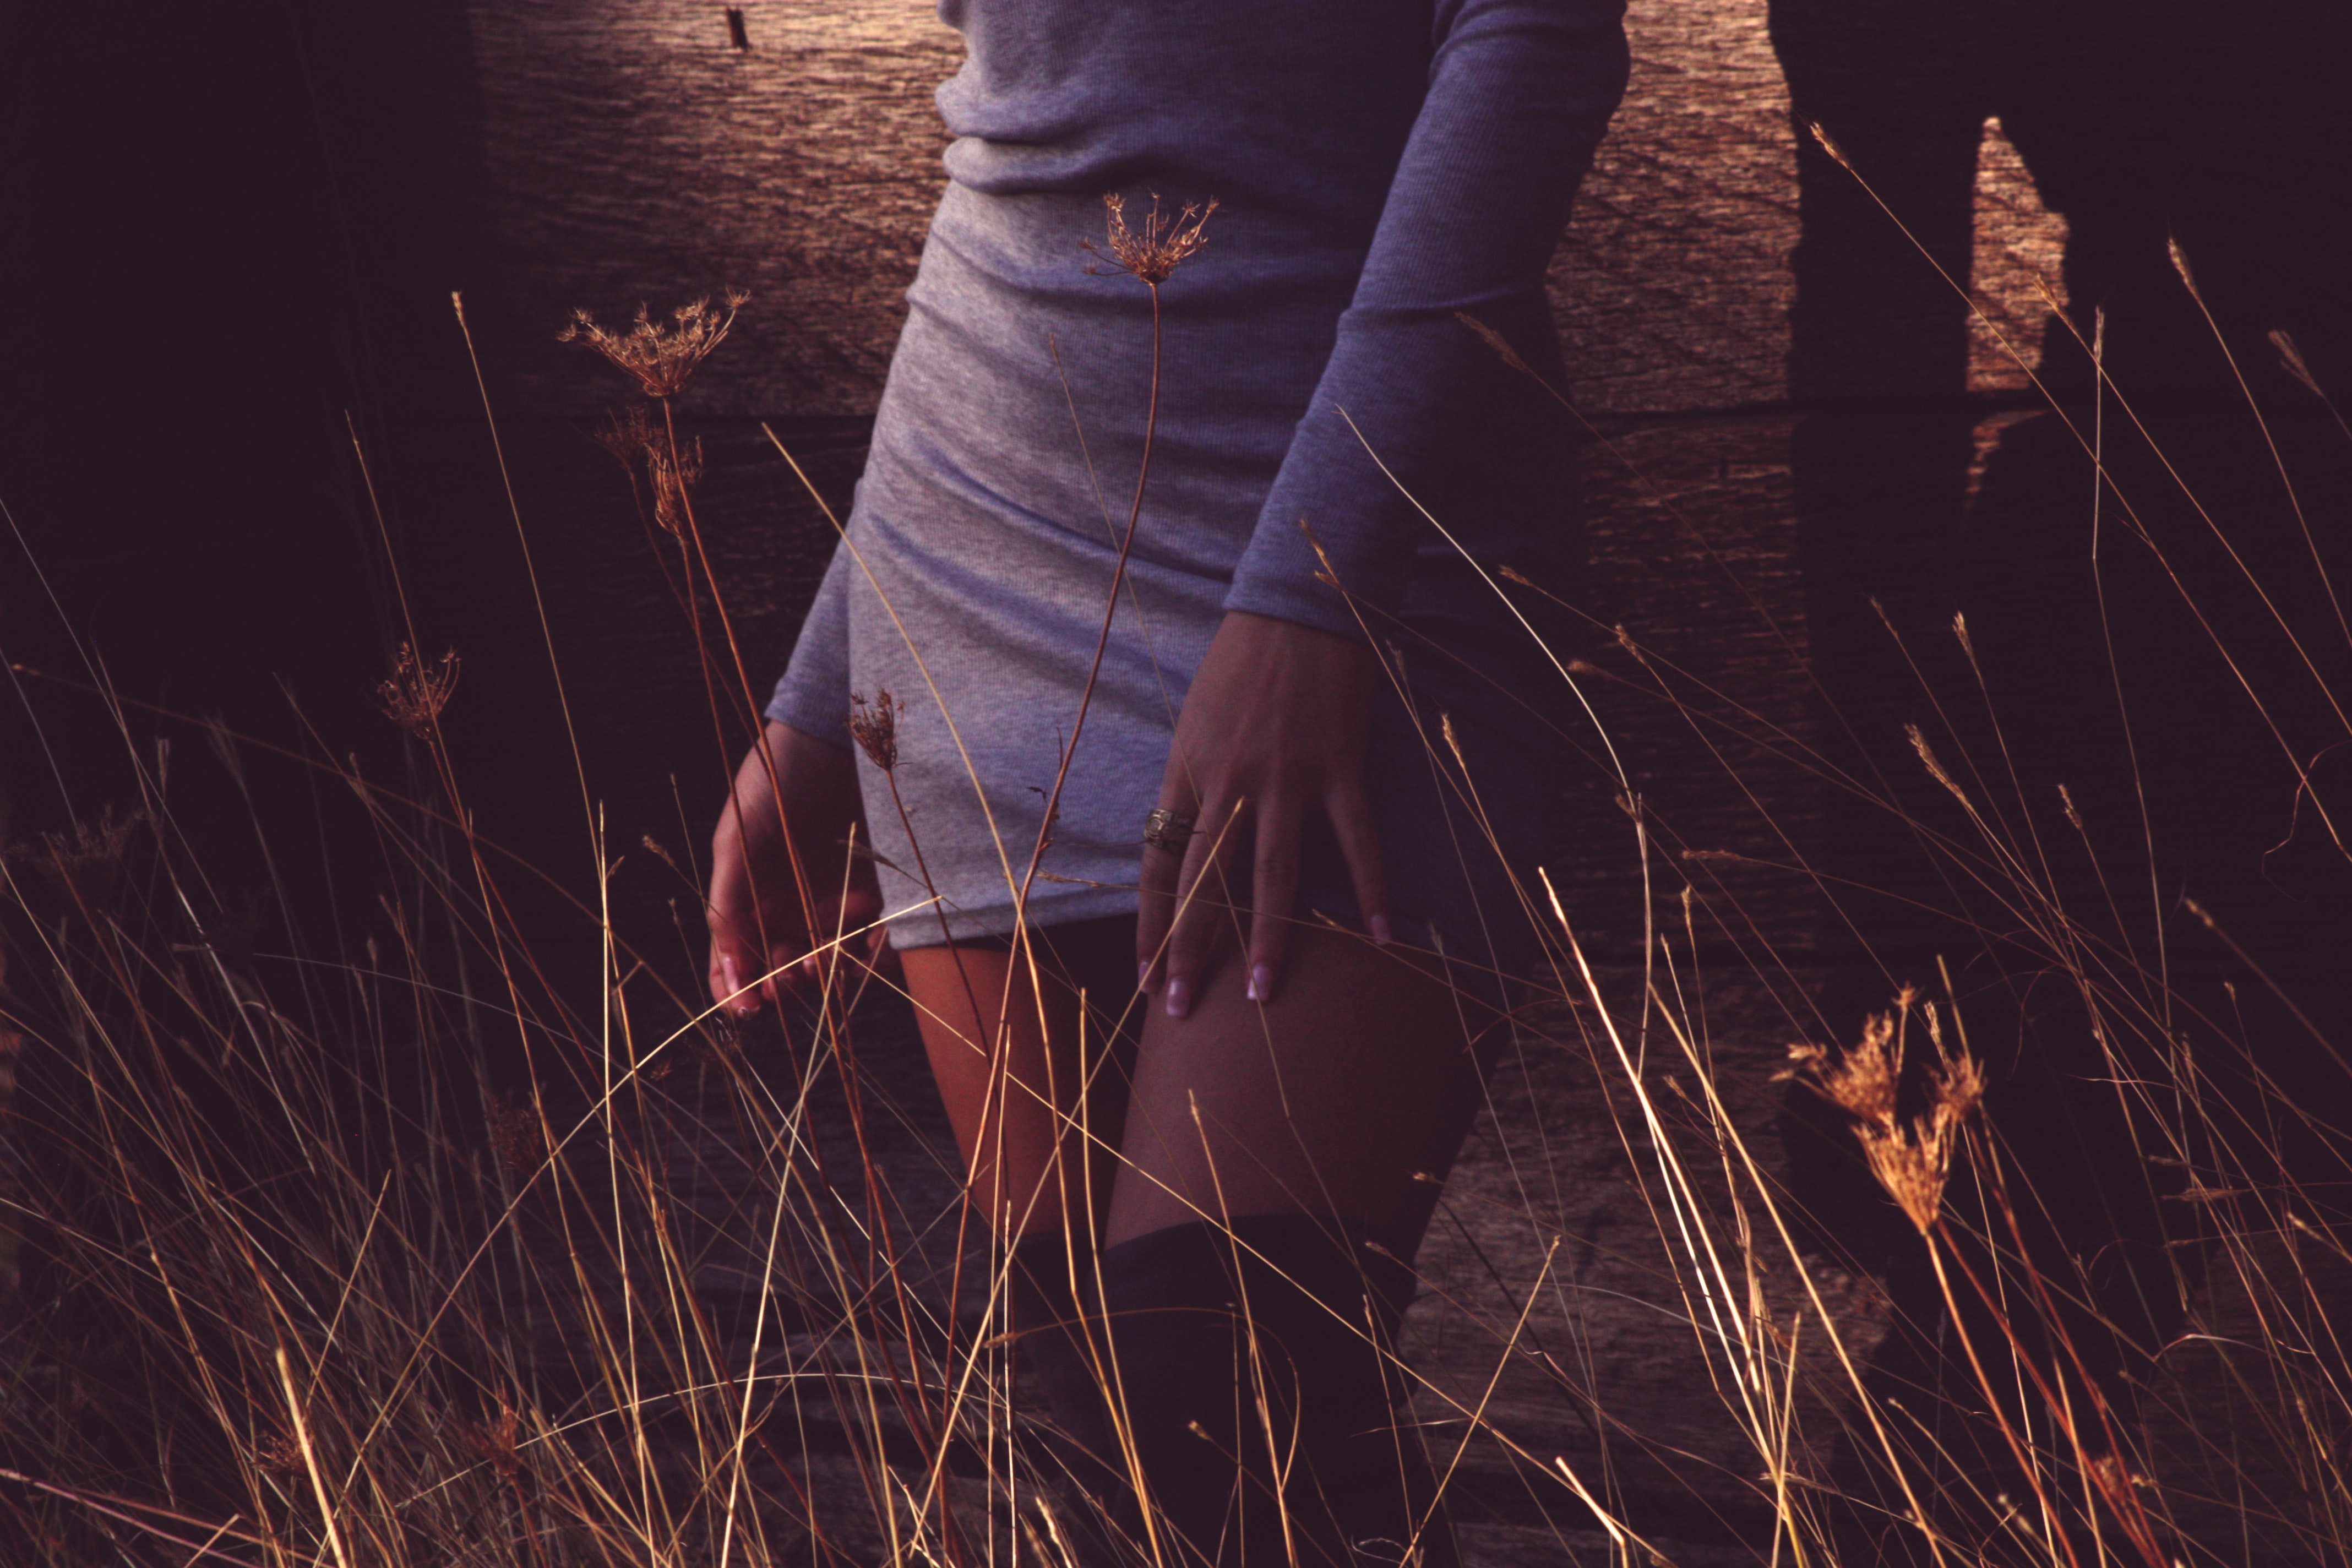
light, grass, sky, grass family, sunlight, leg, hand, plant, tree, jeans, branch, heat, photography, denim, human leg, twig